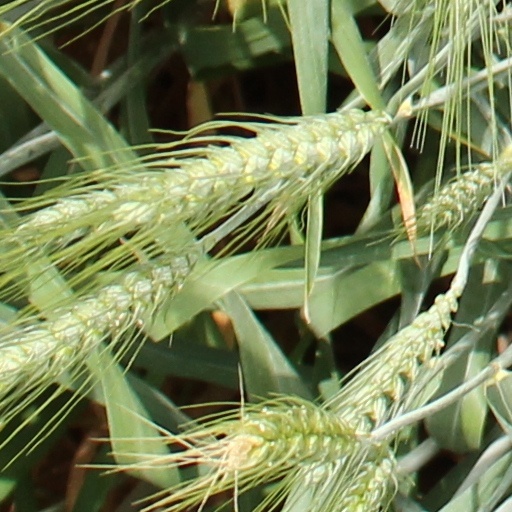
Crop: wheat